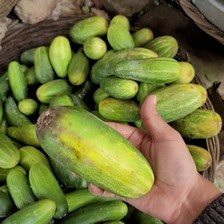
Label: cucumber